Orthodox Judaism

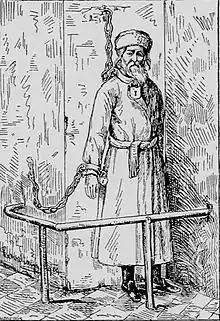
A Jewish man pilloried in the synagogue, a common punishment in the pre-emancipation Jewish community in Europe.

Until the latter half of the 18th century, Jewish communities in Central and Western Europe were autonomous entities, with distinct privileges and obligations. They were led by the affluent wardens' class ("parnasim"), judicially subject to rabbinical courts, which governed most civil matters. The rabbinical class monopolized education and morals, much like the Christian clergy. Jewish Law was considered normative and enforced upon transgressors (common sinning was rebuked, but tolerated) invoking all communal sanctions: imprisonment, taxation, flogging, pillorying, and, especially, excommunication. Cultural, economic, and social exchange with non-Jewish society was limited and regulated.